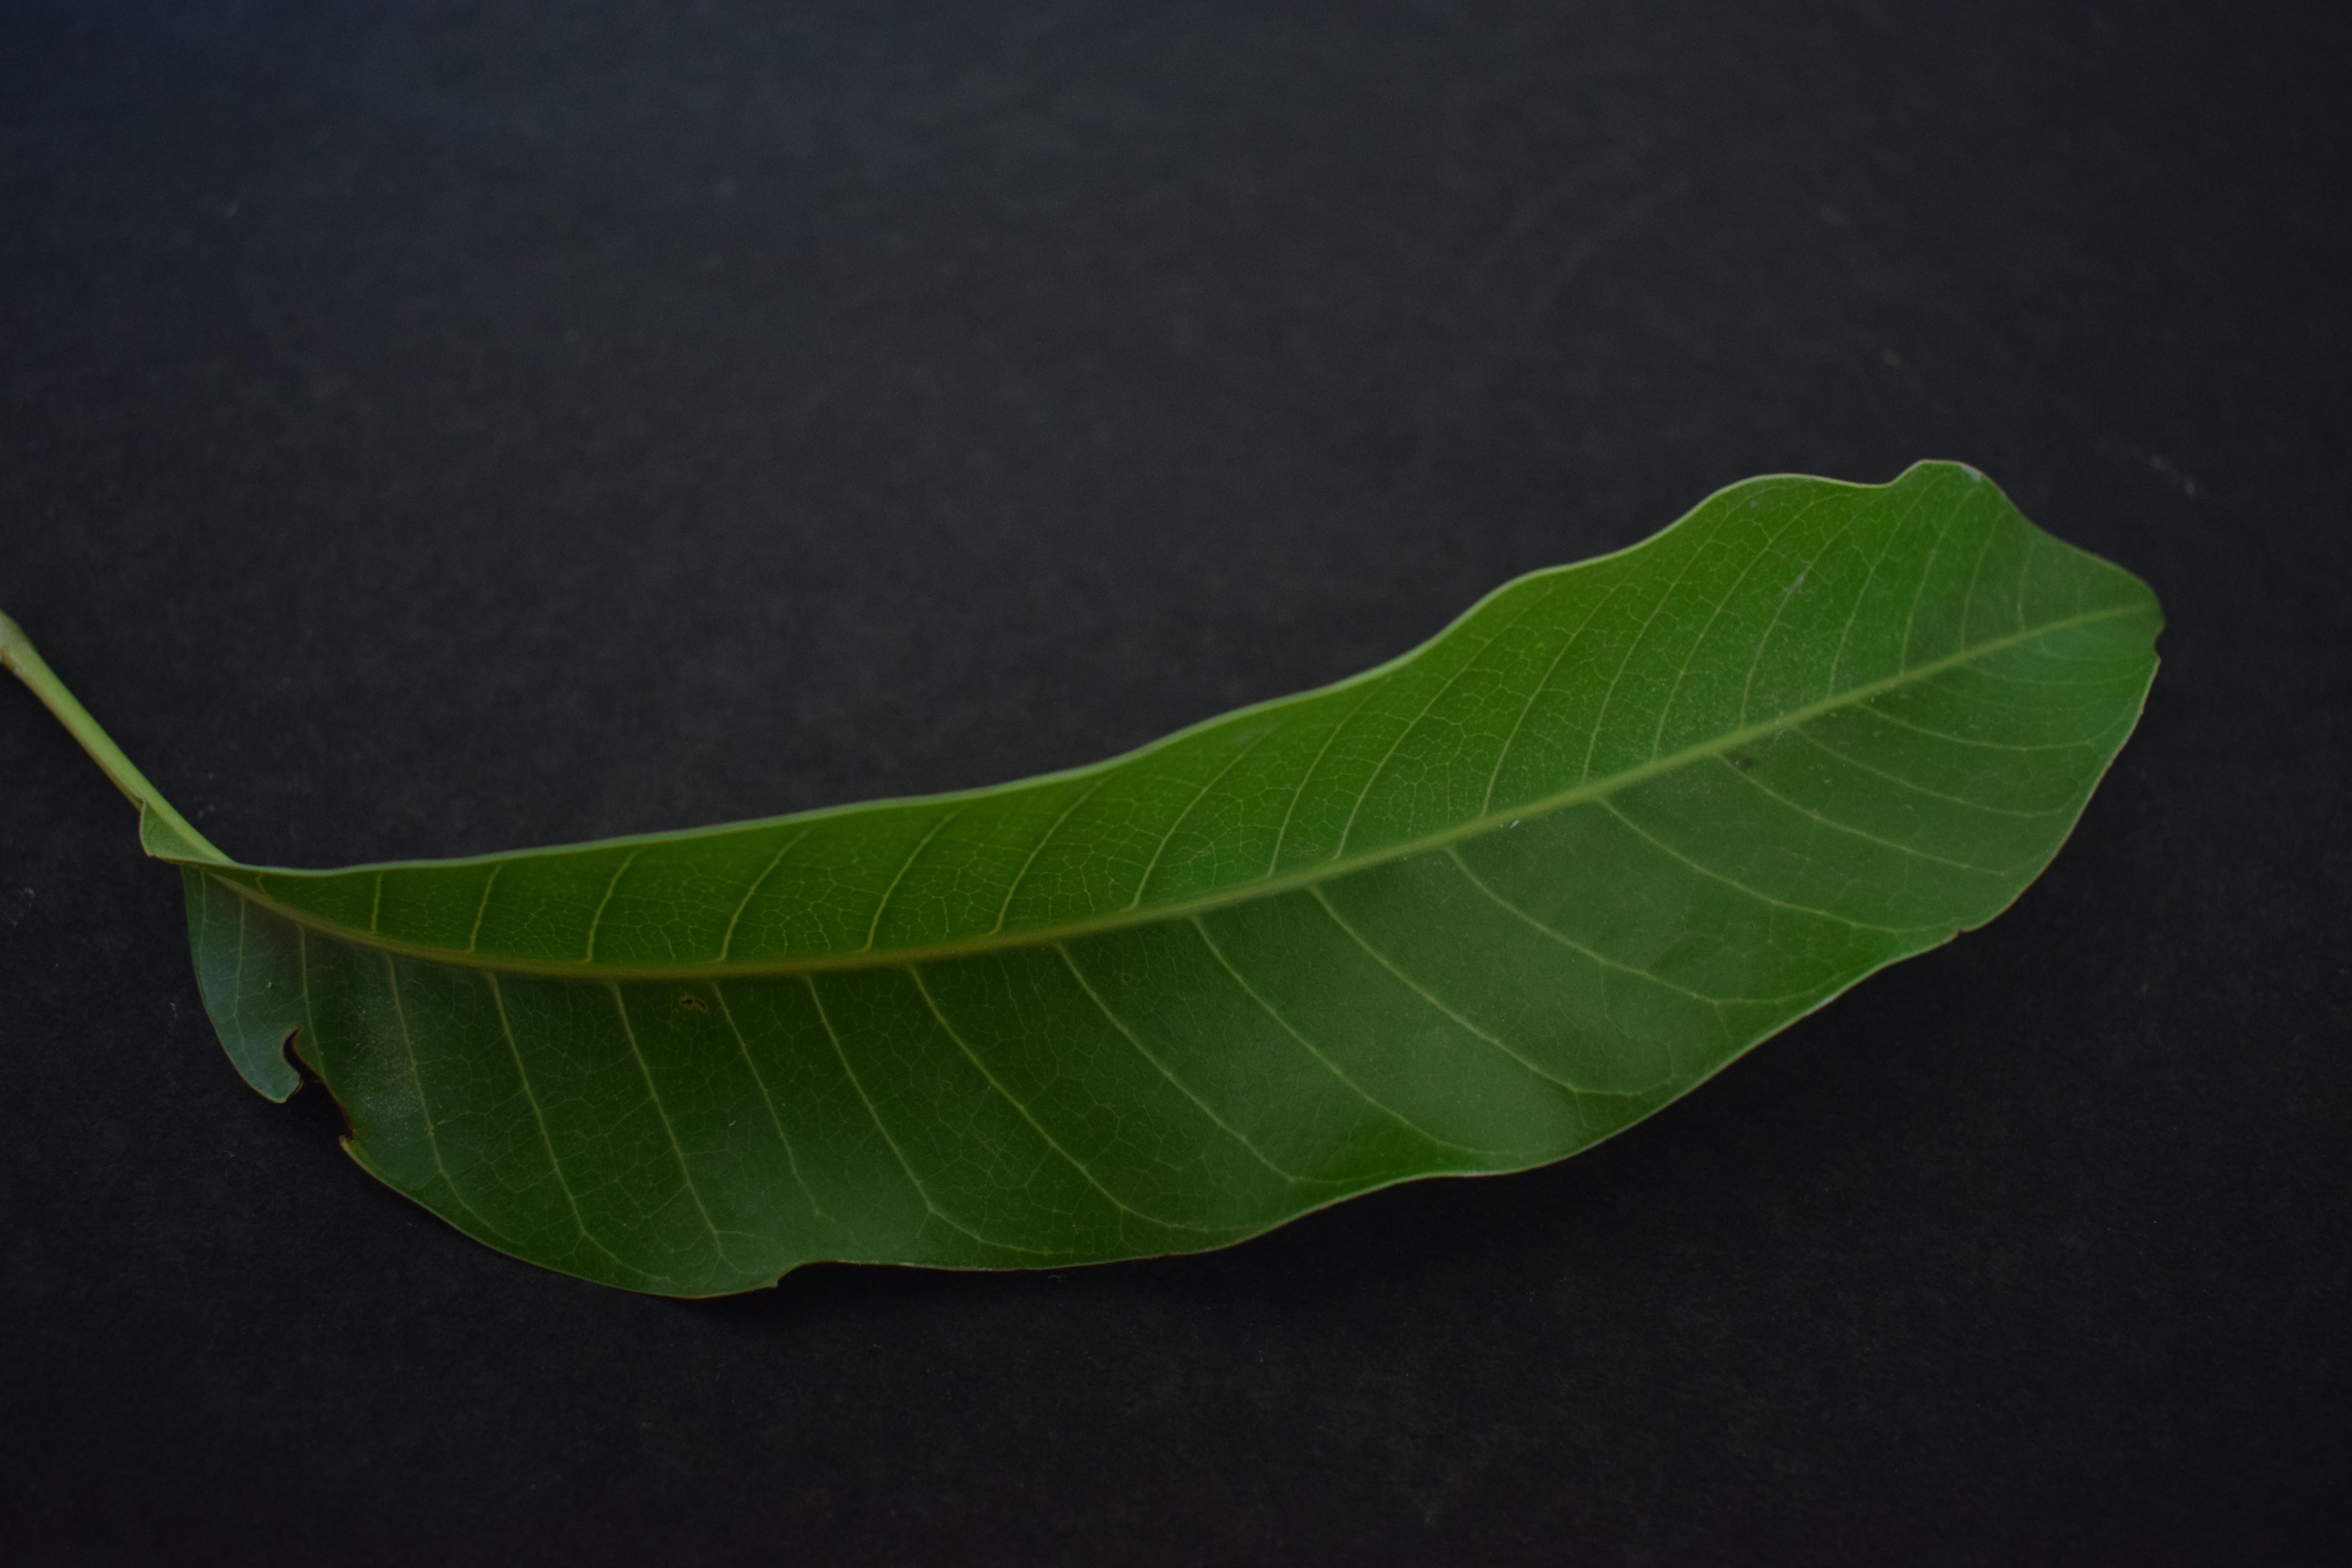
Plant species: Mango